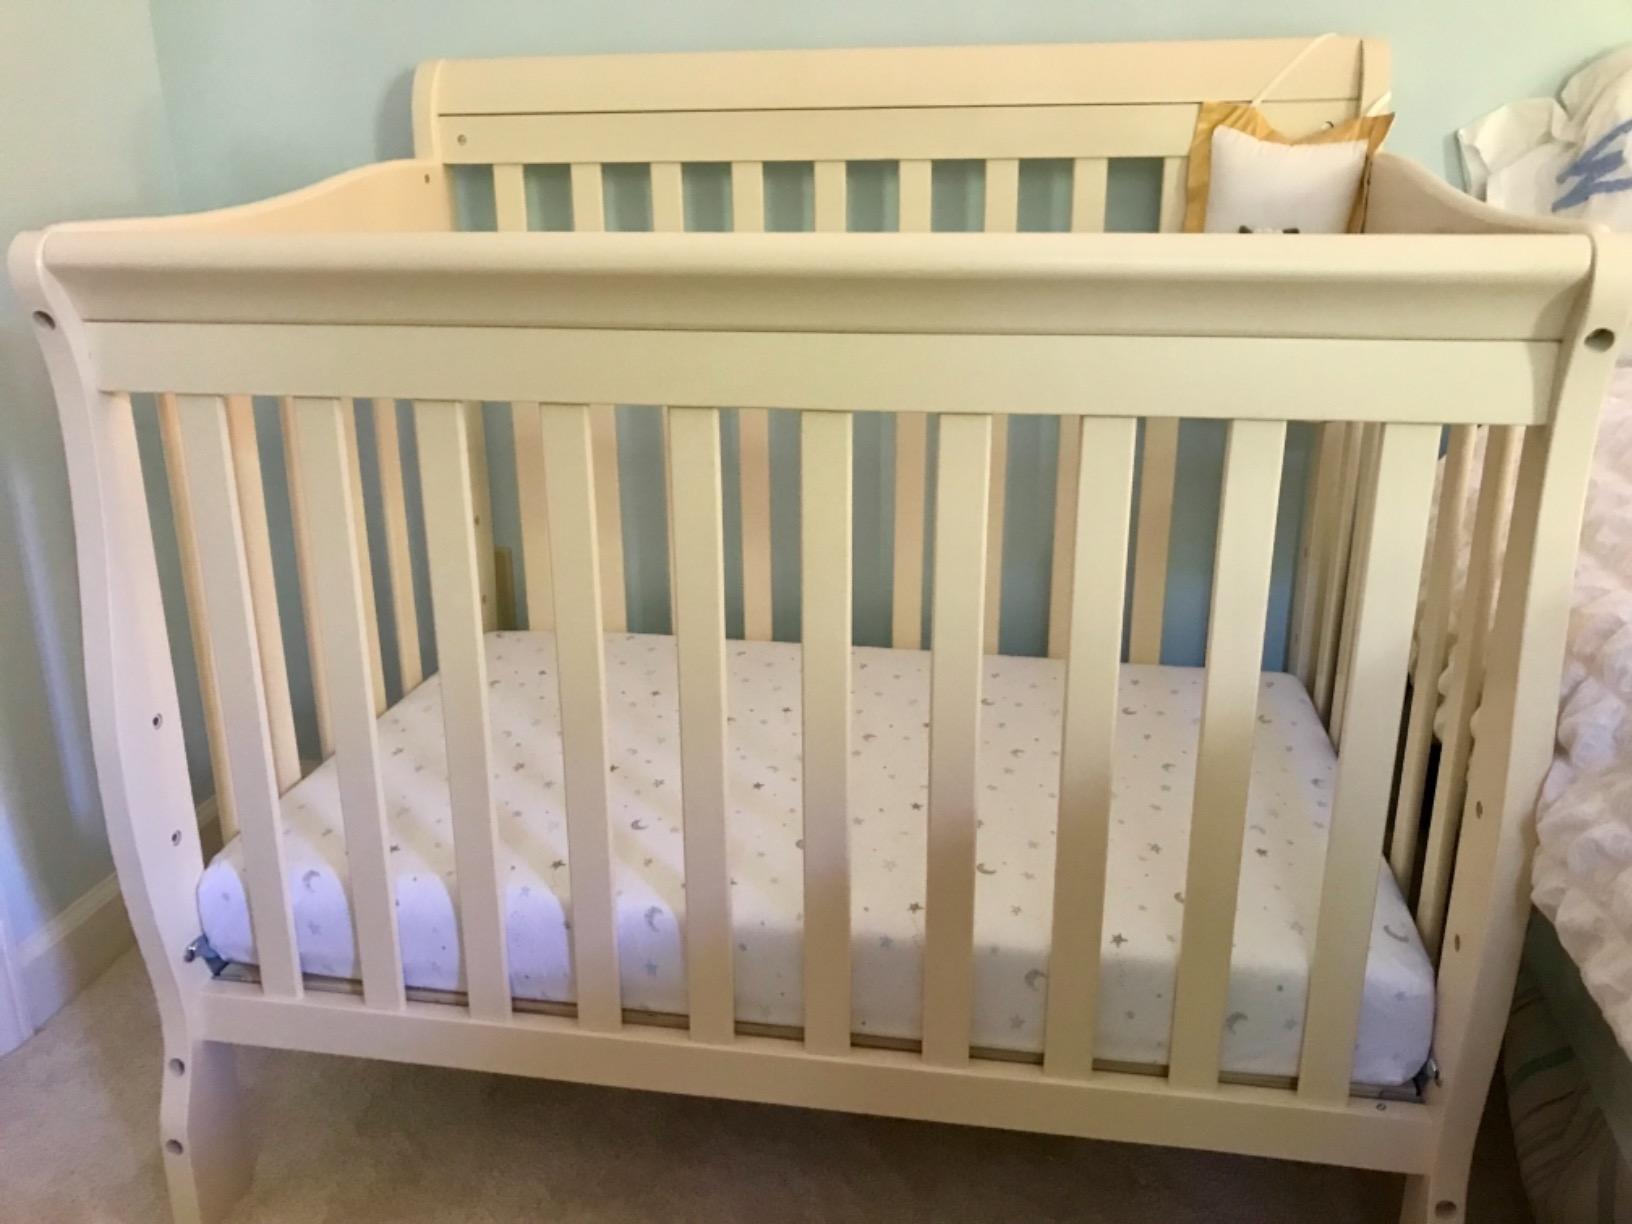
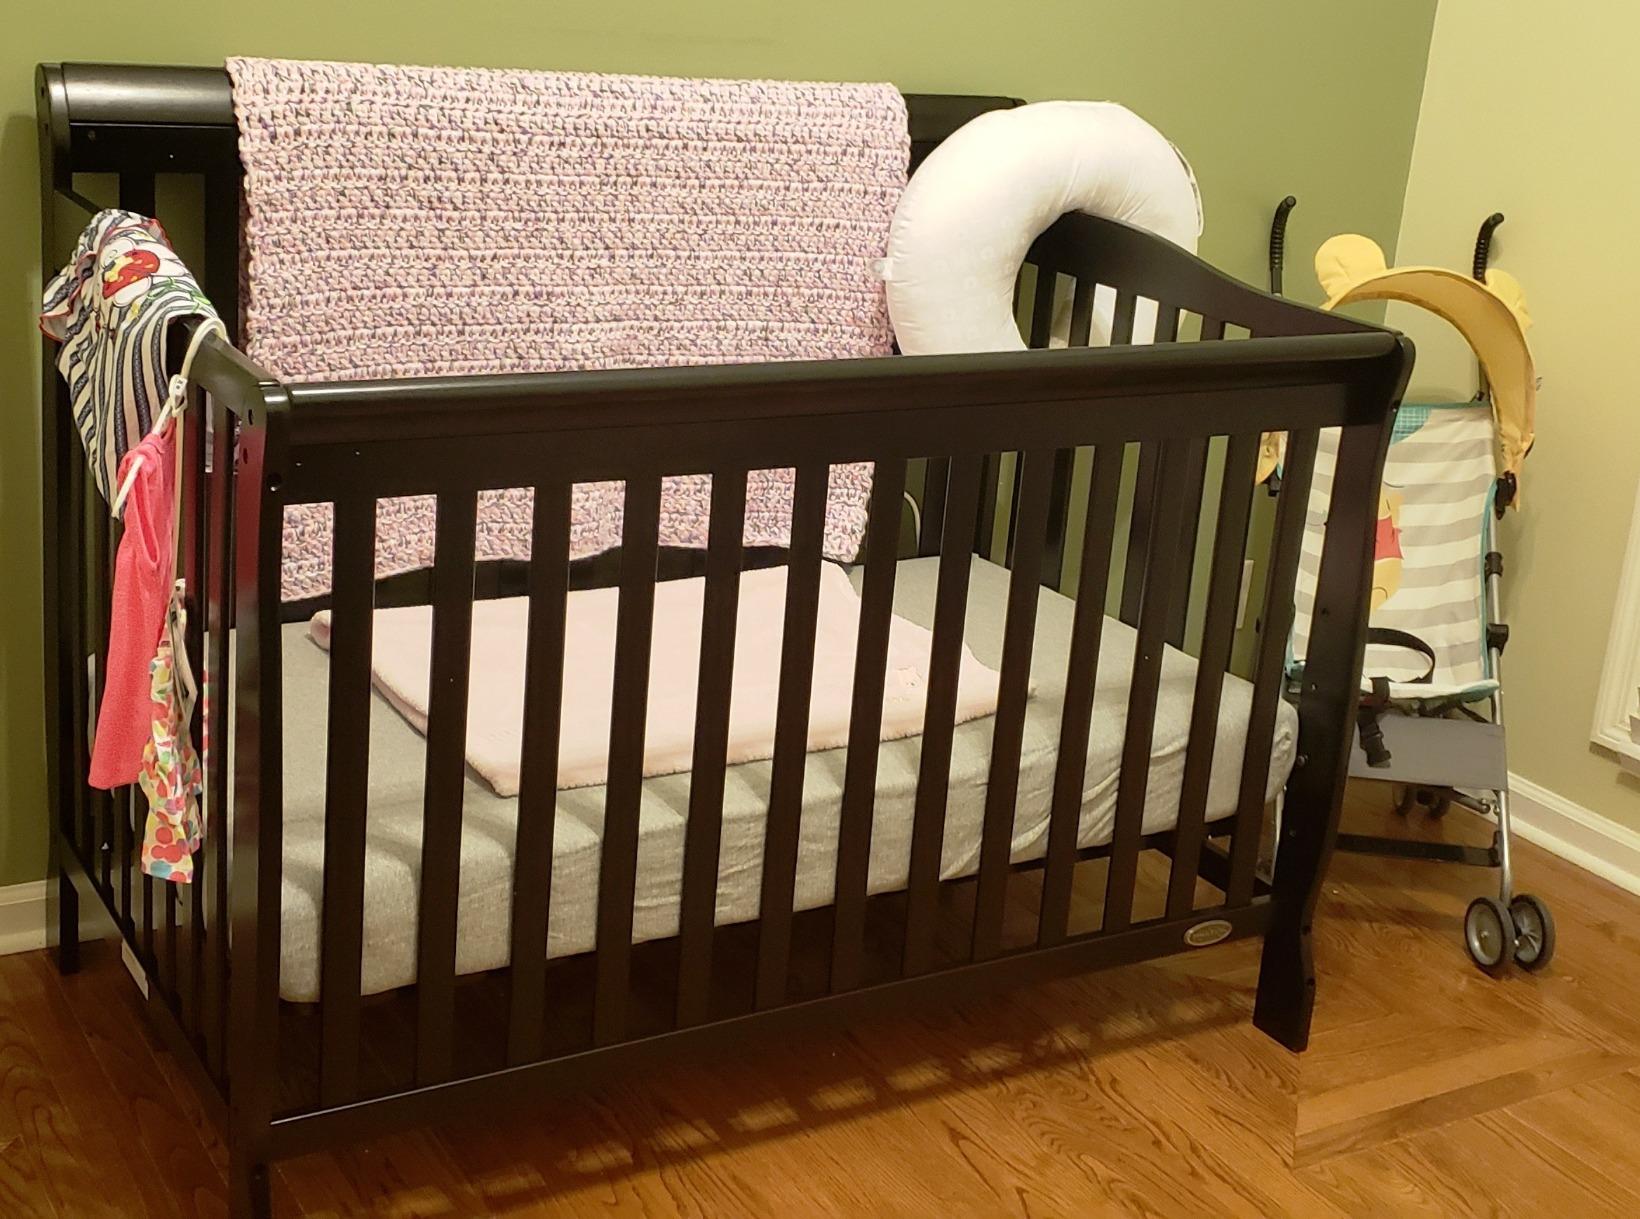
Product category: products_crib
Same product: no